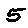
Label: 5